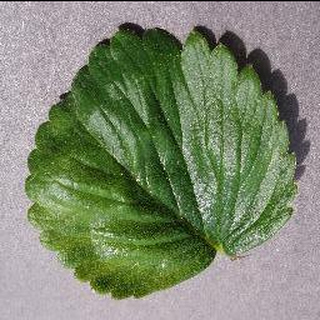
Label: healthy_strawberry